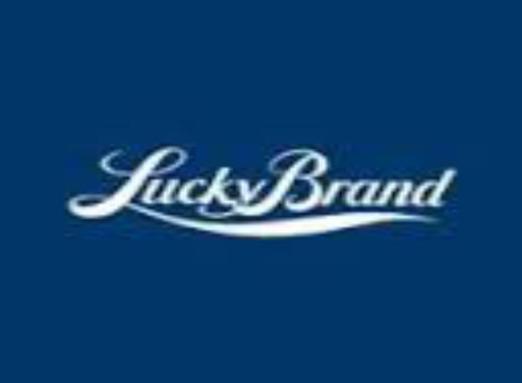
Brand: lucky brand
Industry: Clothes